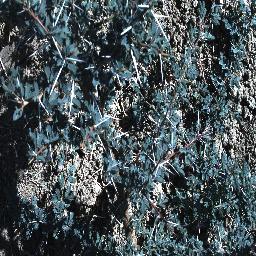
Label: prickly_acacia